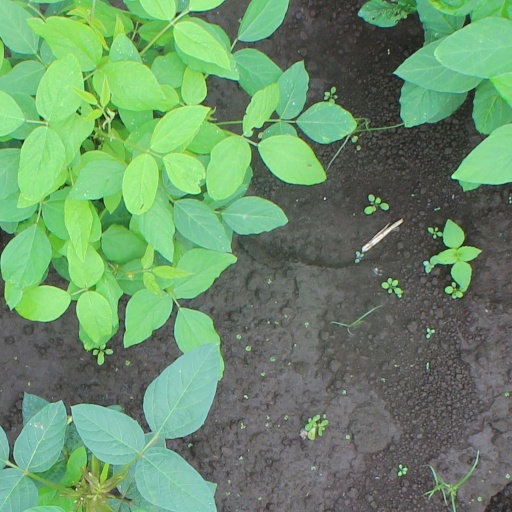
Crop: soybean